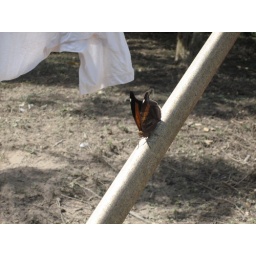
At a house on the trail: huge butterfly chilling near a clothesline.